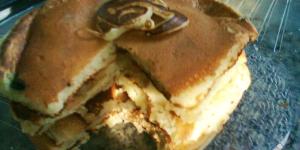
tortitas americanas dulces